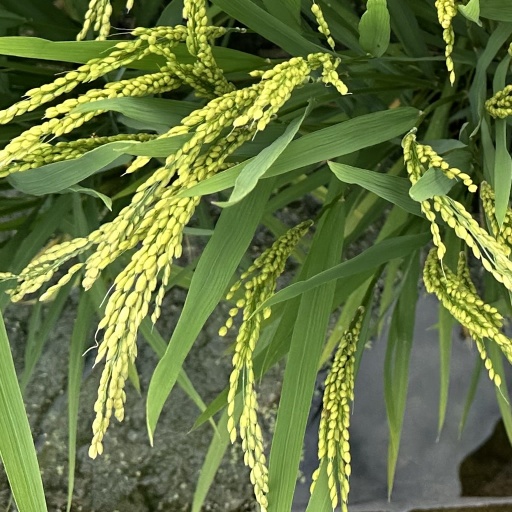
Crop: rice